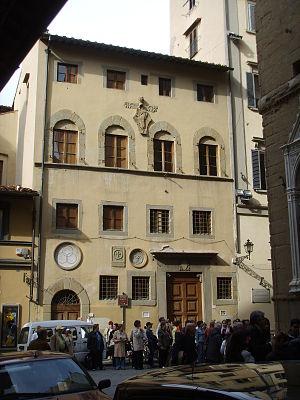
L'académie du dessin de Florence ou Accademia delle Arti del Disegno de Florence est la première académie artistique apparue en Europe.